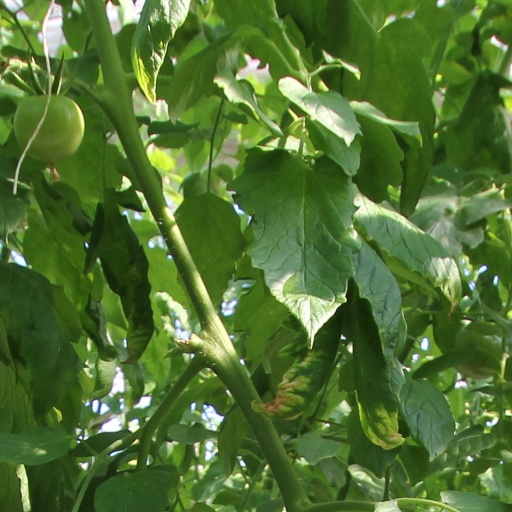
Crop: tomato